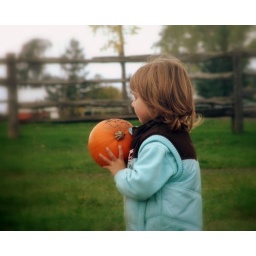
my female human took this in canada , the girl was buying a pumkin for halloween.